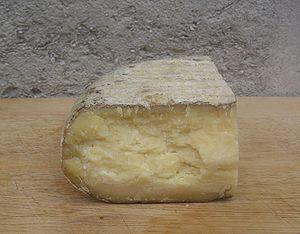
Le fromage de Maó est un fromage à pâte dure d'Appellation d'origine protégée élaboré au lait cru de vache depuis des temps ancestraux à l'île de Minorque, à l'est de l'Espagne, et qui prend le nom de son port principal, Maó.